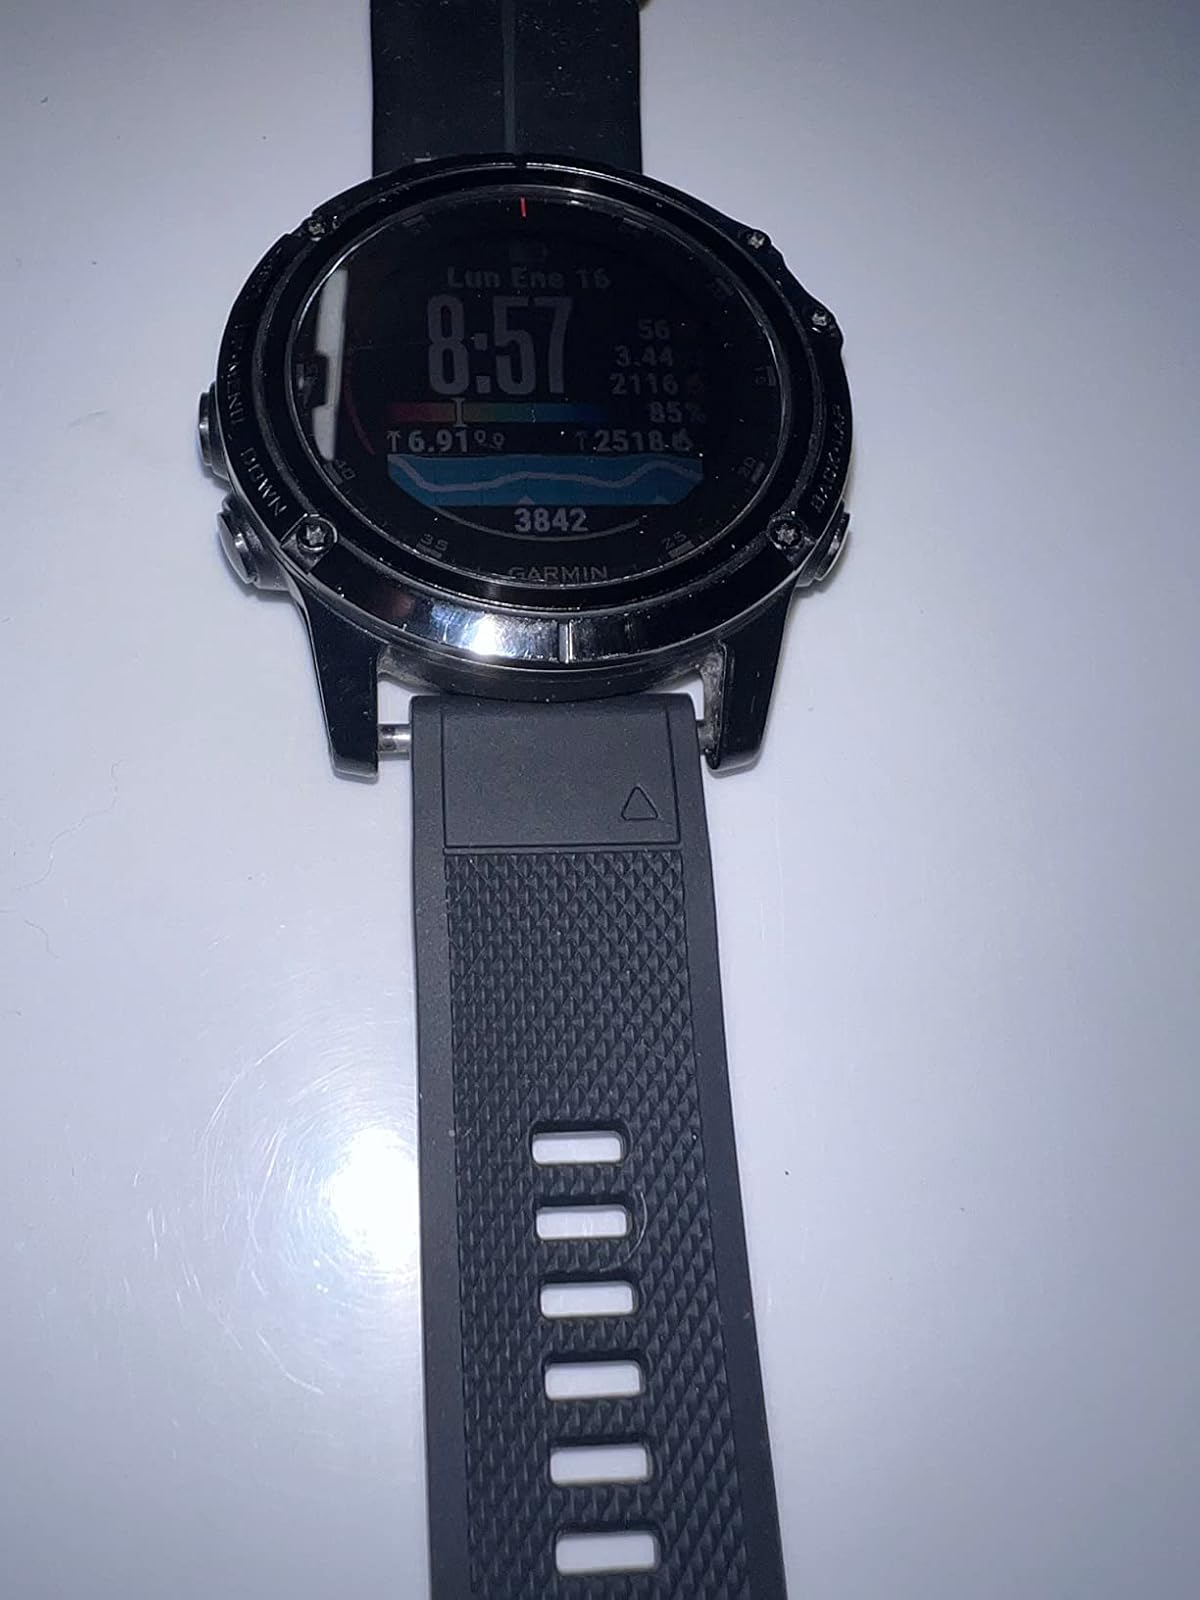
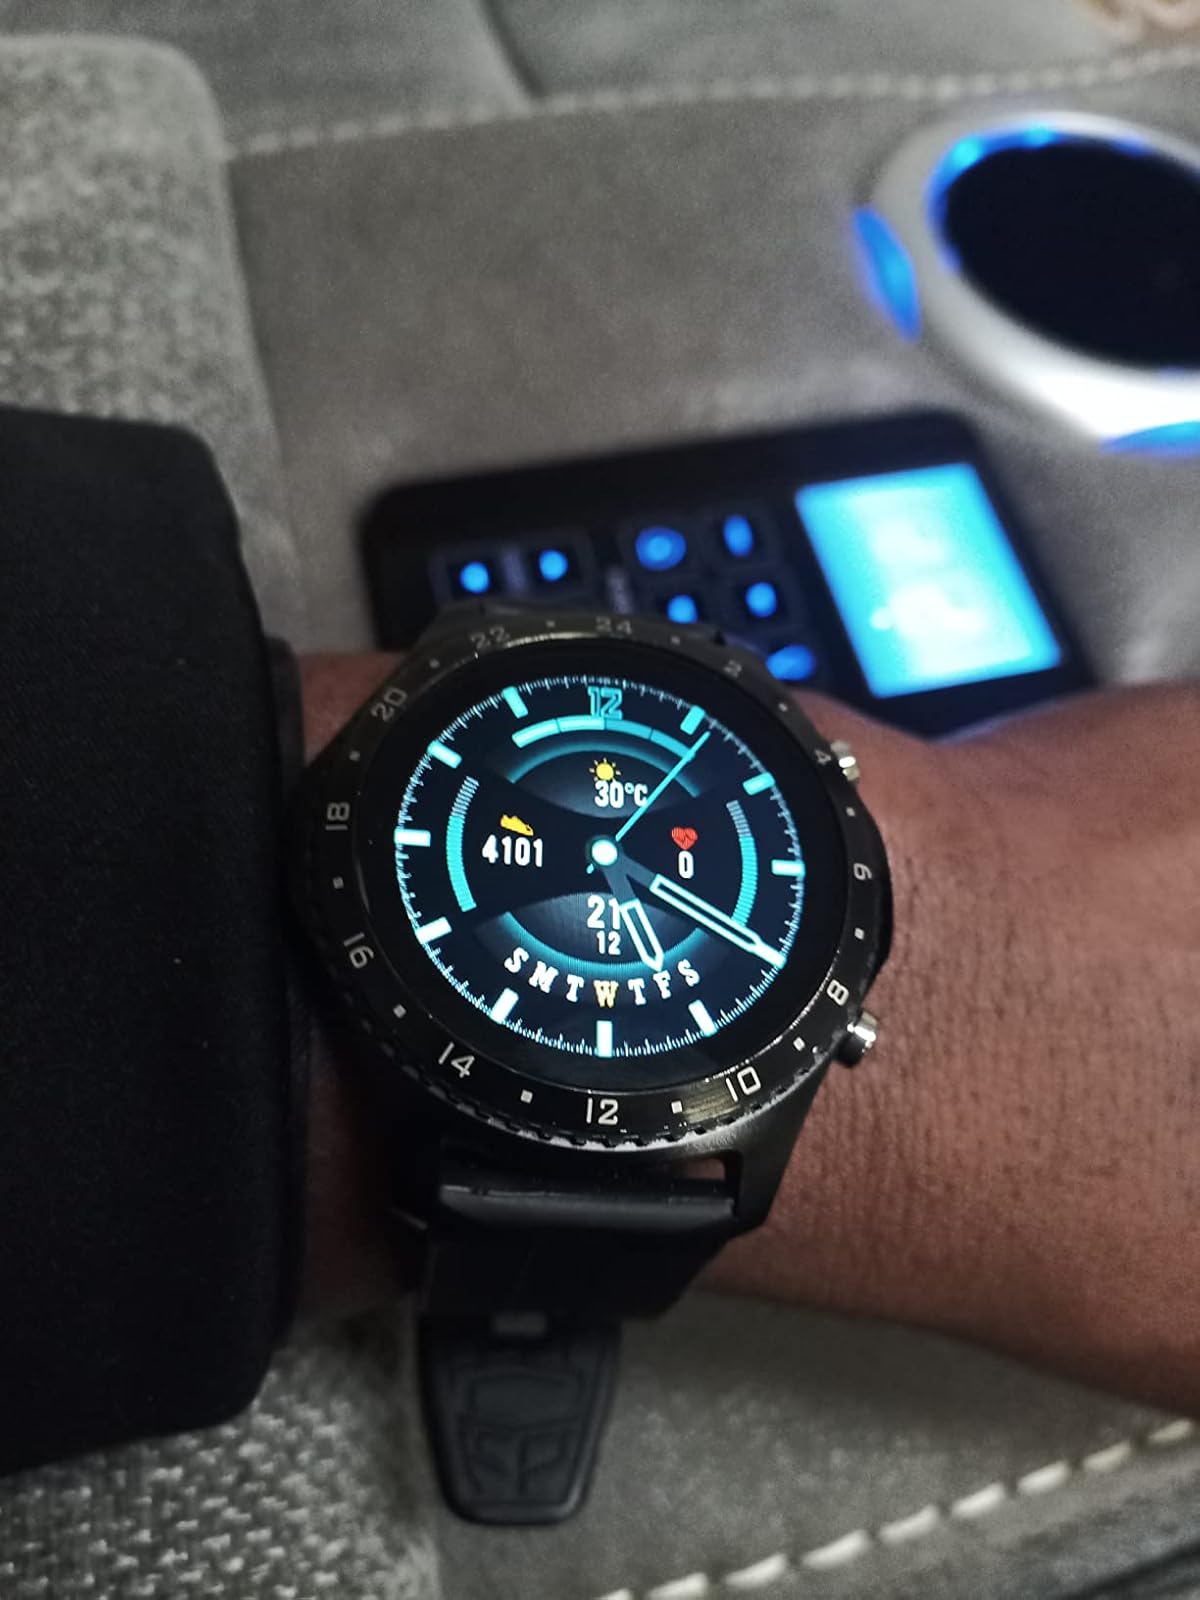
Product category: smartwatch
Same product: no